Madison Hotel (Atlantic City)

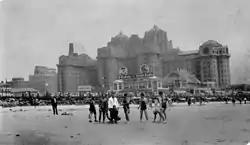
The Madison Hotel is visible to the left of the adjacent Traymore Hotel, c. 1930.

The 14-story building opened as a luxury hotel at the beginning of the Great Depression in the United States. It went through bankruptcy in the 1960s and later became part of Sands Atlantic City.